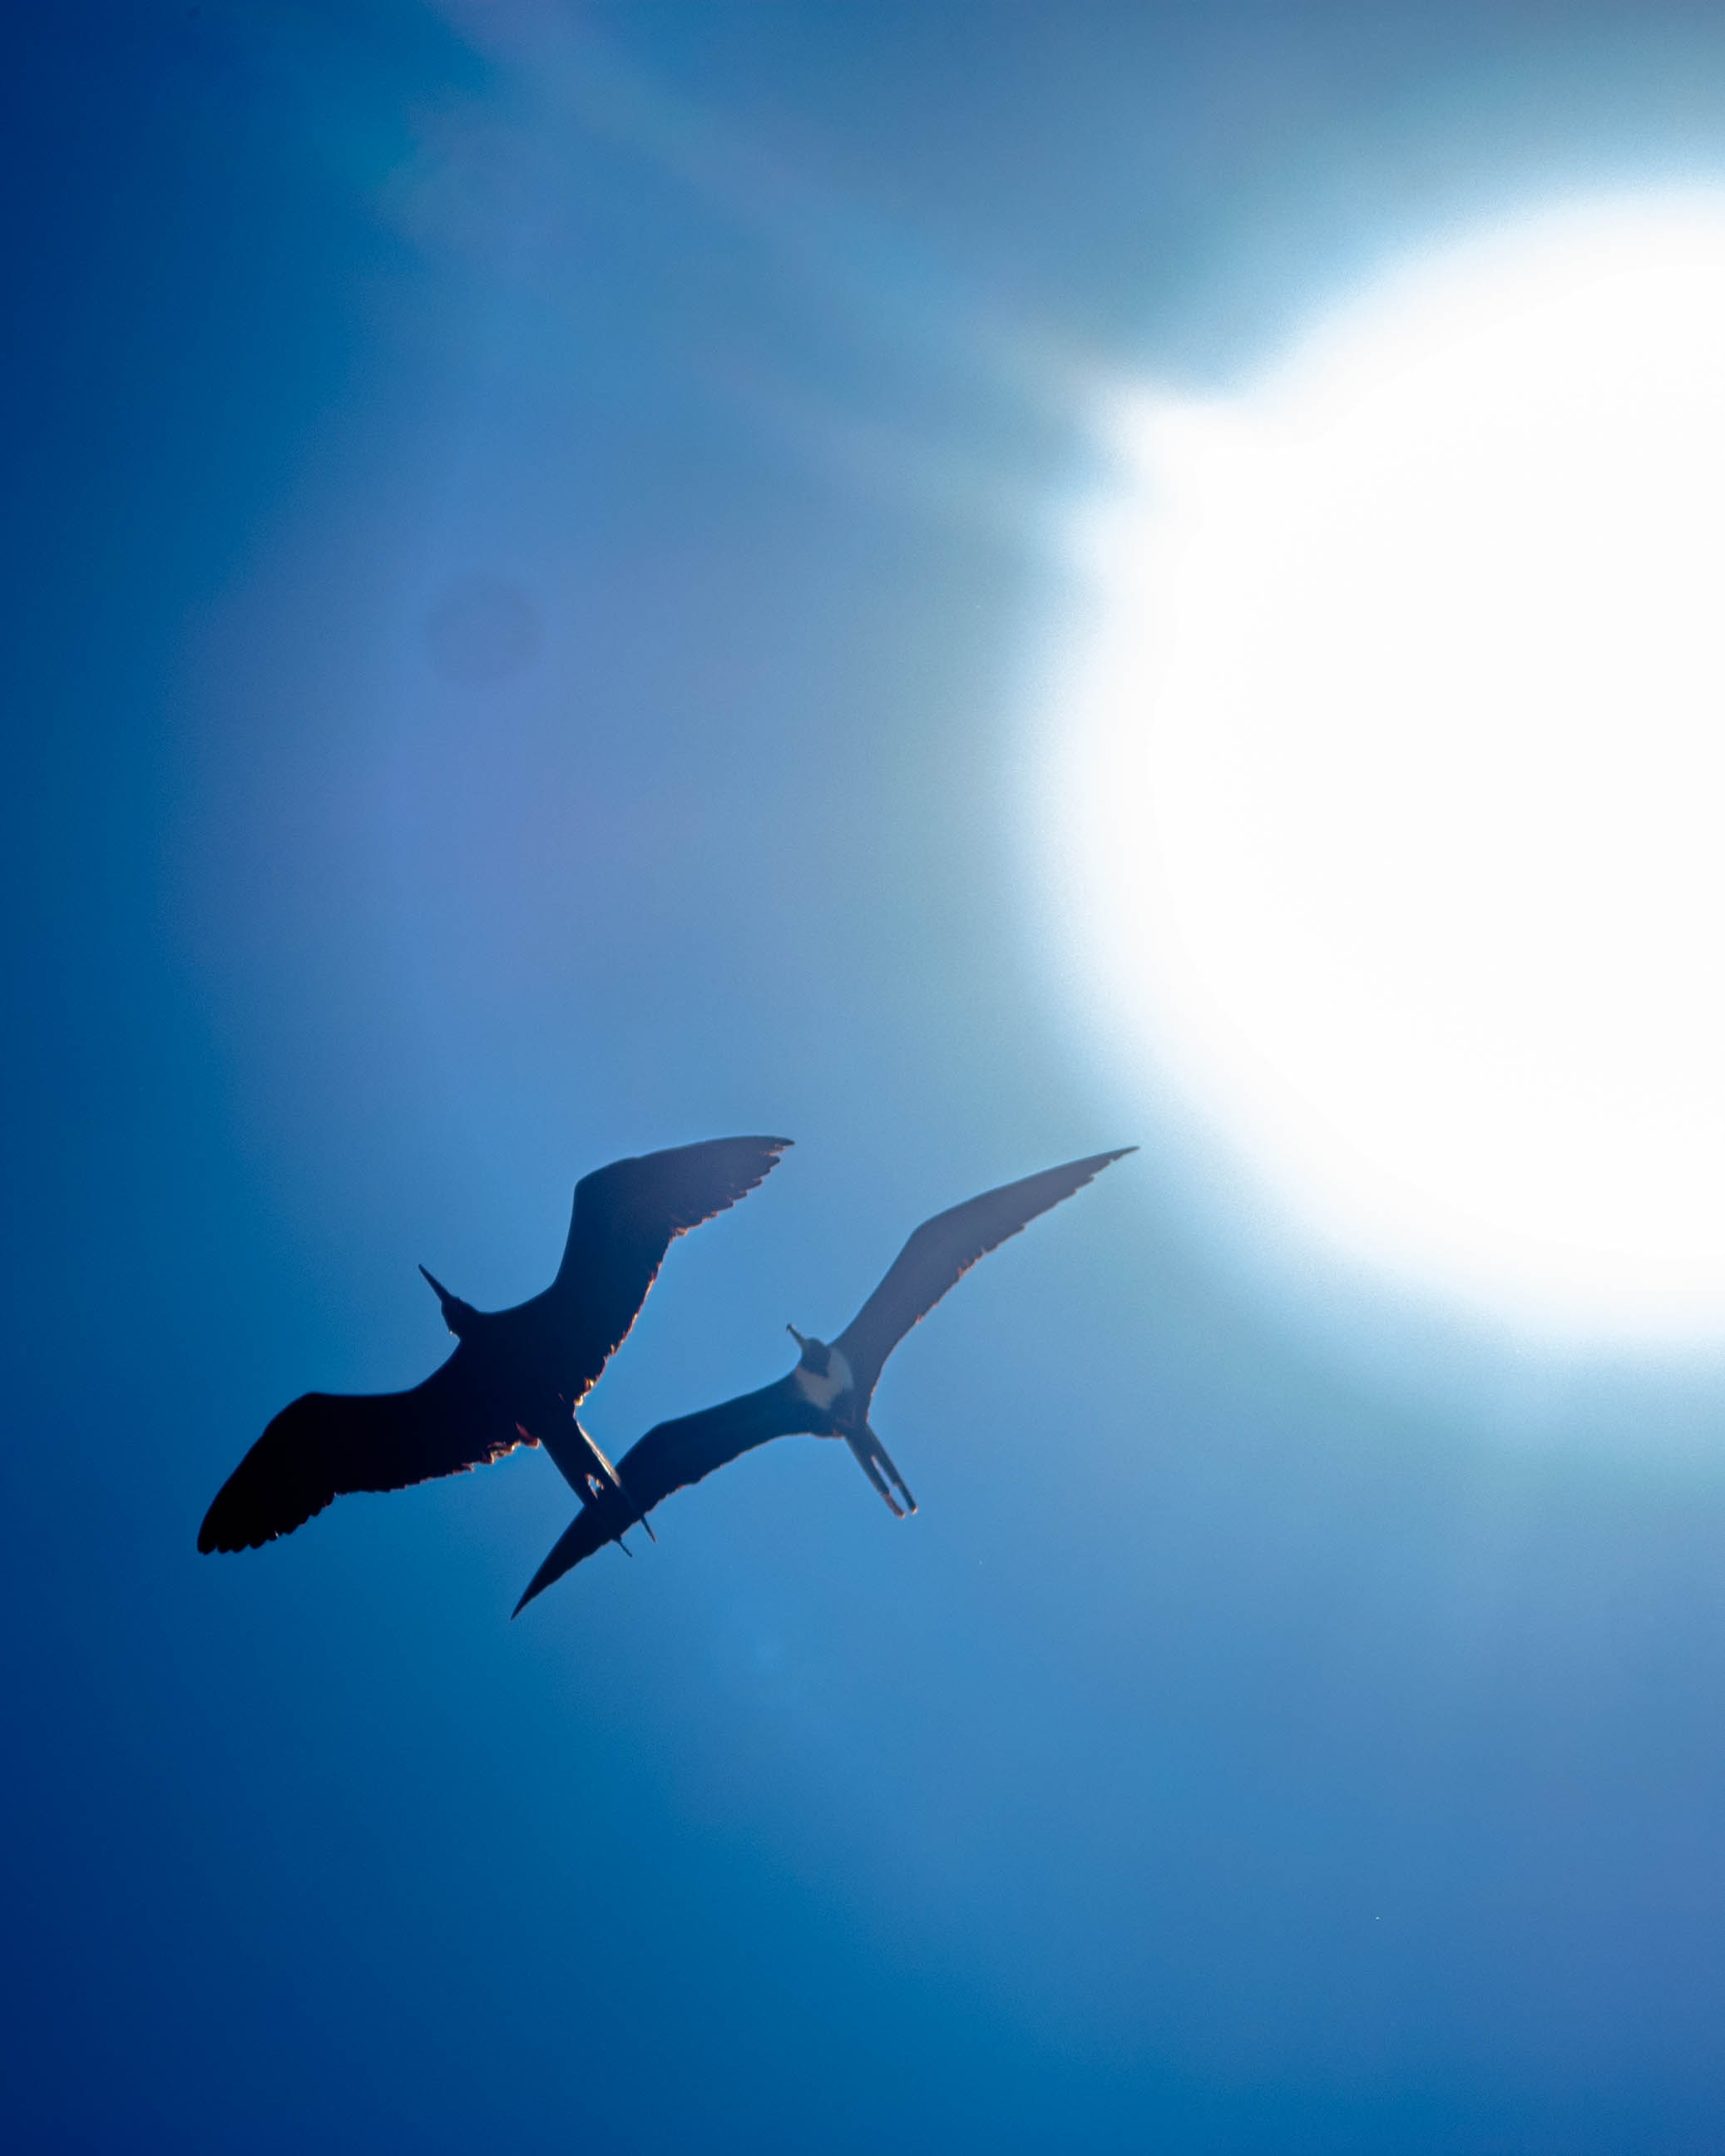
sky, birds, animals, blue, bird, seabird, atmosphere, sea, wing, flight, fin